Miguel Ángel Granados Chapa

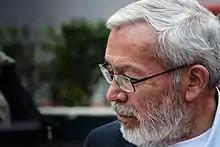

Miguel Ángel Granados Chapa (March 10, 1941 – October 16, 2011) was a Mexican journalist writing for the "Reforma" newspaper. He was the recipient of the Premio Nacional de Periodismo in 2004 for his career, and again in 2006 for his column. He won the Pedro María Anaya medal in 2008 (an award given by the congress of Hidalgo), and the Belisario Domínguez Medal of Honor in 2008.